Donald Creighton

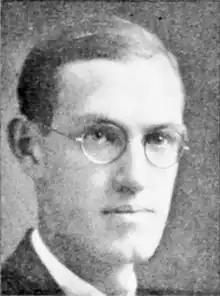

Donald Grant Creighton (15 July 1902 – 19 December 1979) was a Canadian historian whose major works include "The Commercial Empire of the St-Lawrence, 1760–1850" (first published in 1937), a detailed study on the growth of the English merchant class in relation to the St Lawrence River in Canada. His biography of John A. Macdonald, published into two parts between 1952 and 1955, was considered by many Canadian historians as re-establishing biographies as a proper form of historical research in Canada. By the 1960s Creighton began to move towards a more general history of Canada.